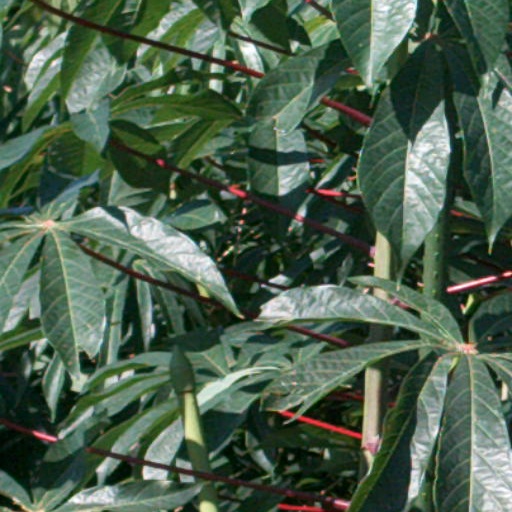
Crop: cassava